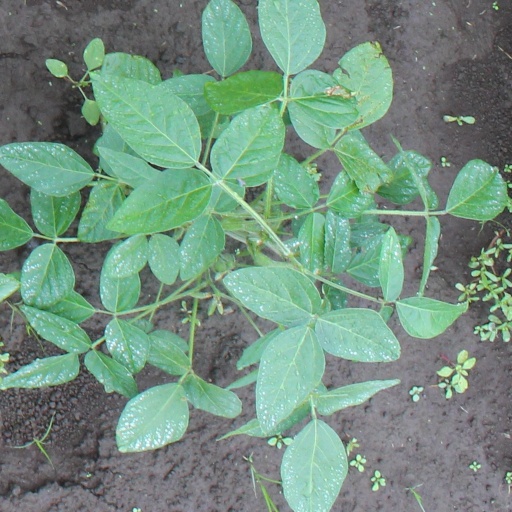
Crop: soybean